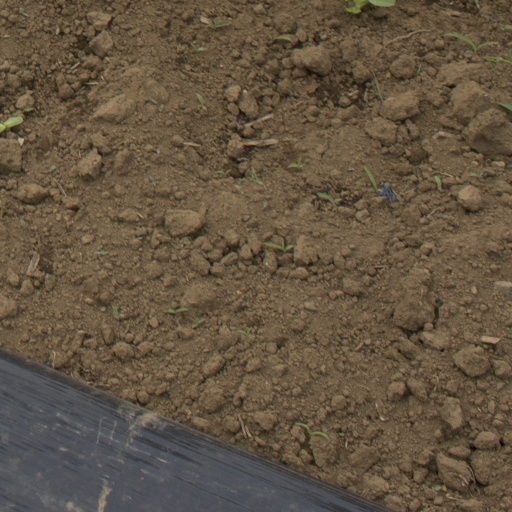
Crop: Jerusalem artichoke